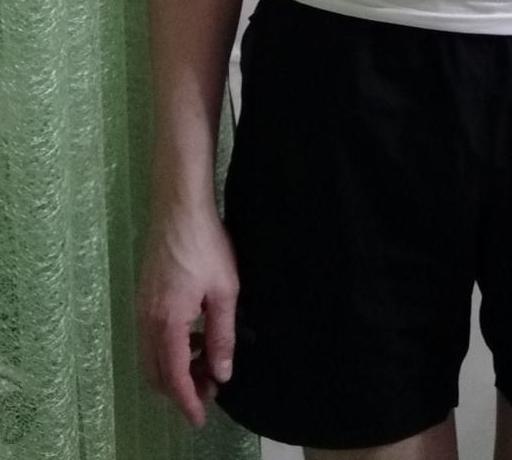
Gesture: no_gesture